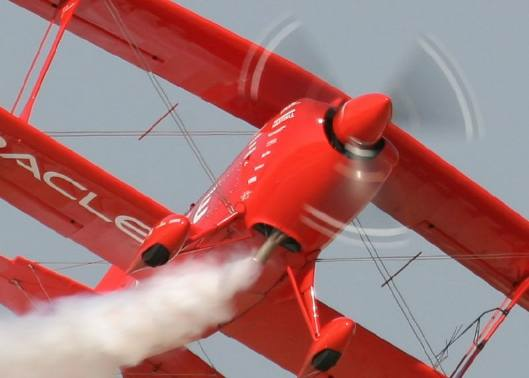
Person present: No